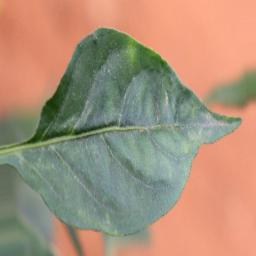
Label: healthy